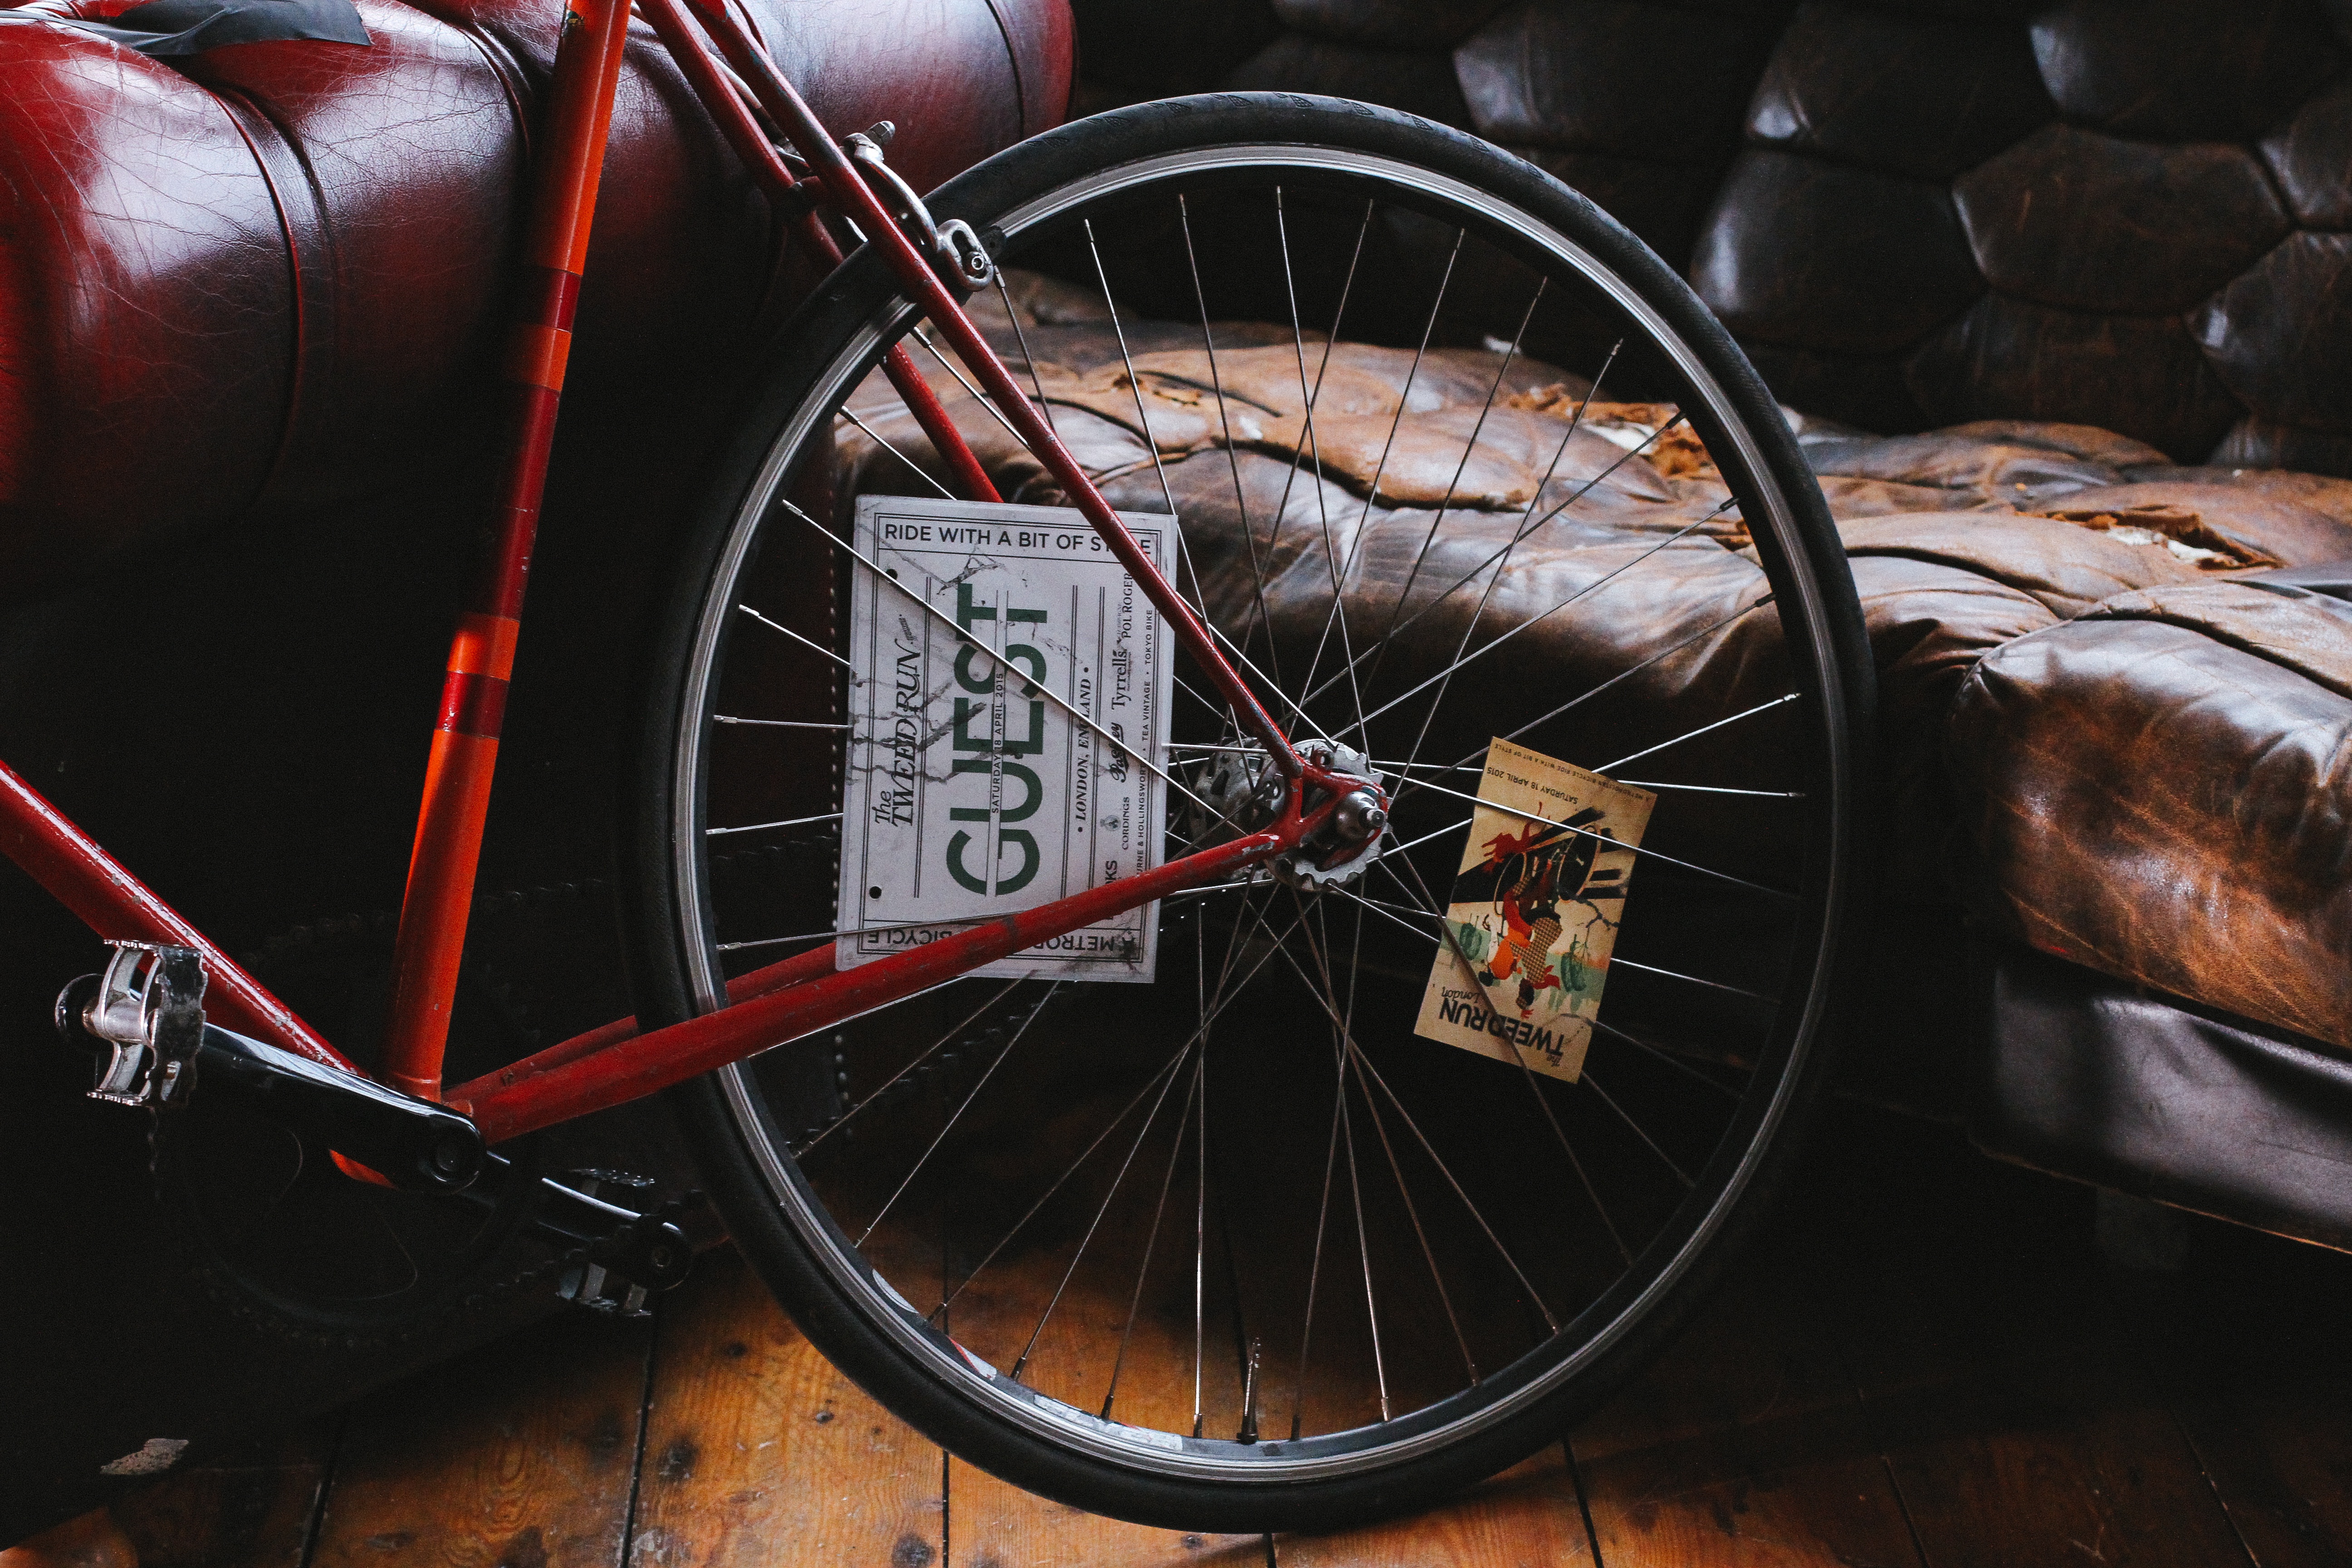
leather, vintage, wheel, bicycle, bike, vehicle, motorcycle, sofa, sports equipment, land vehicle